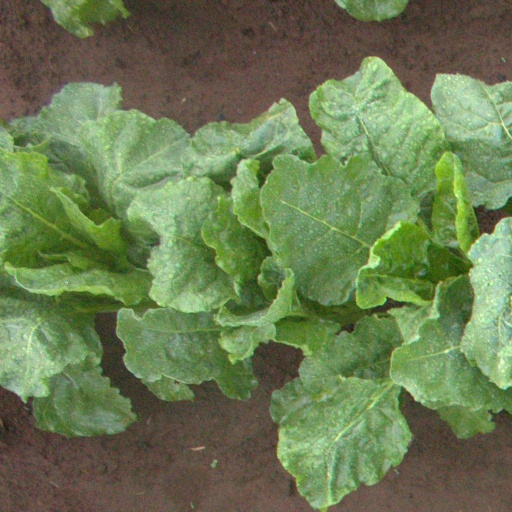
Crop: sugar beet